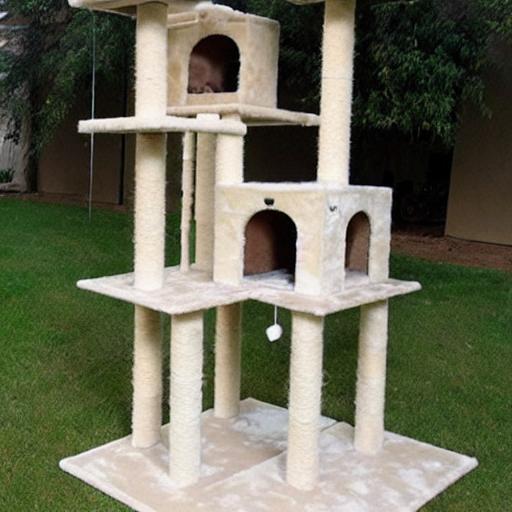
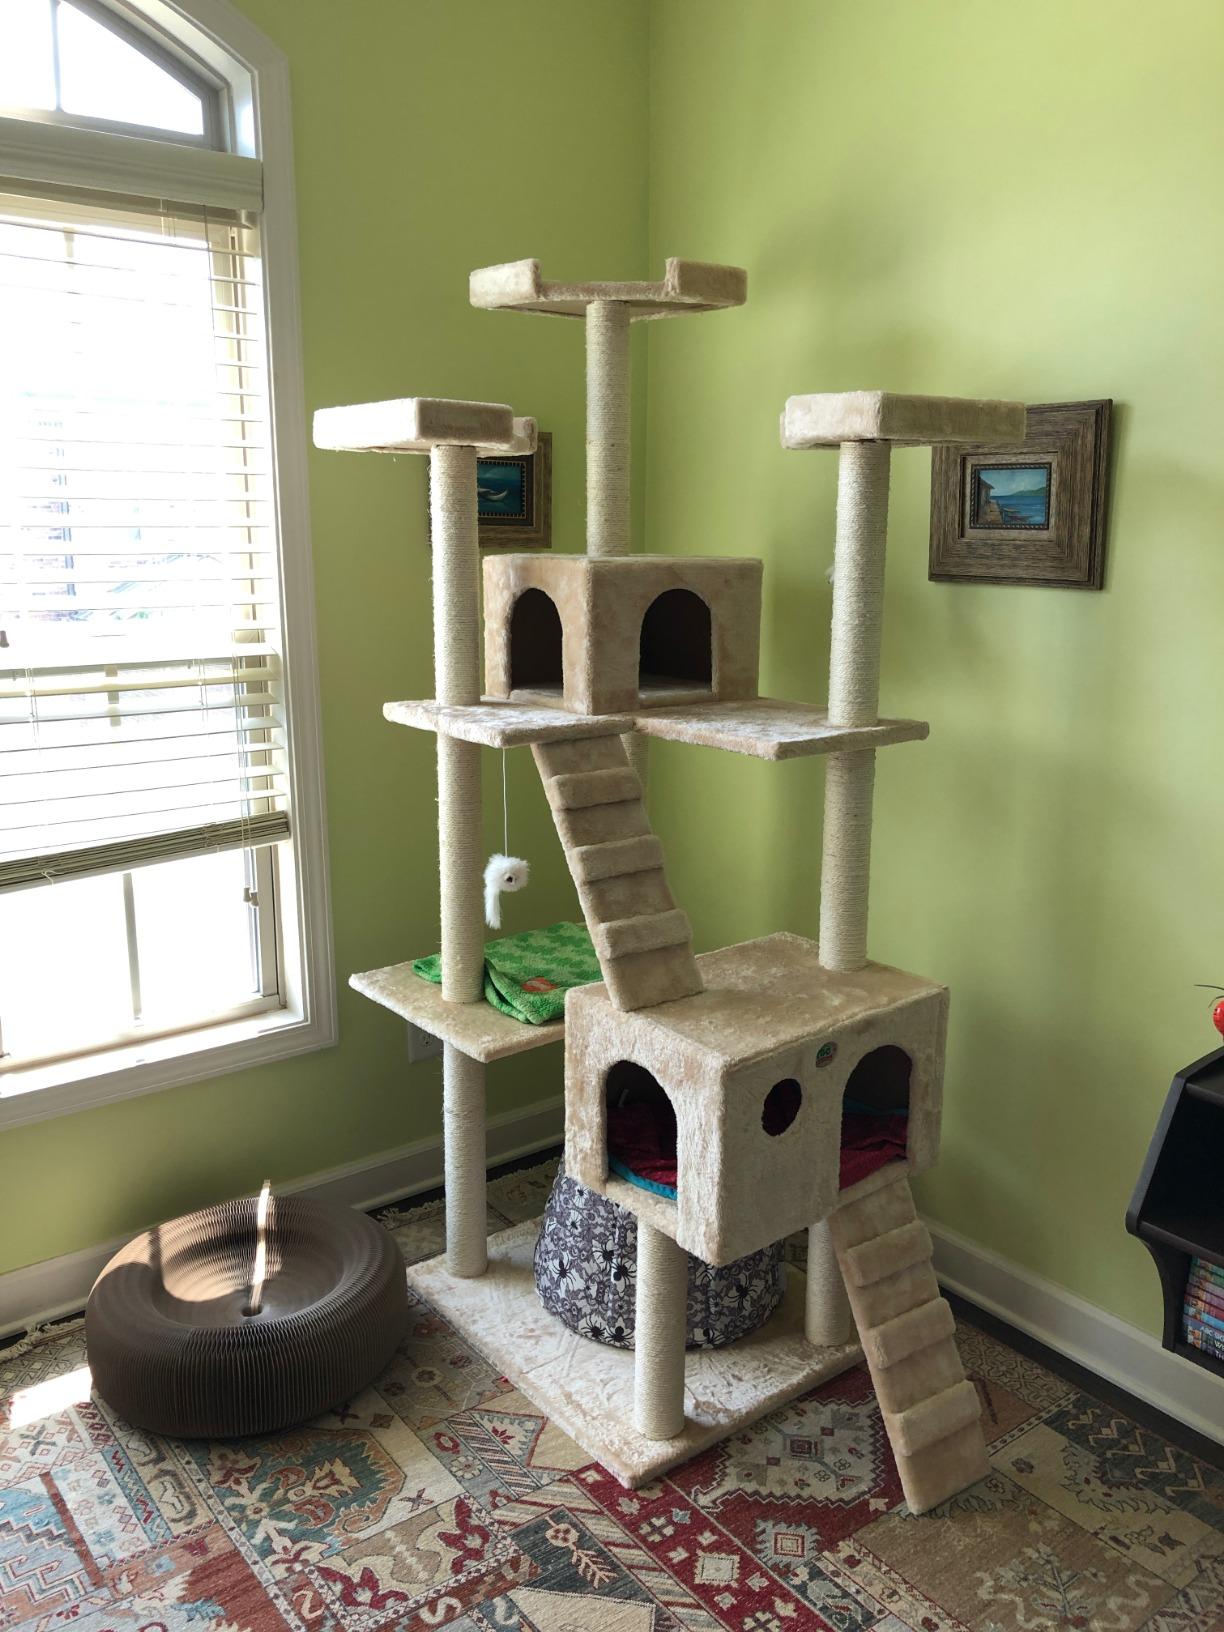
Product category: items_cat tree
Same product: no